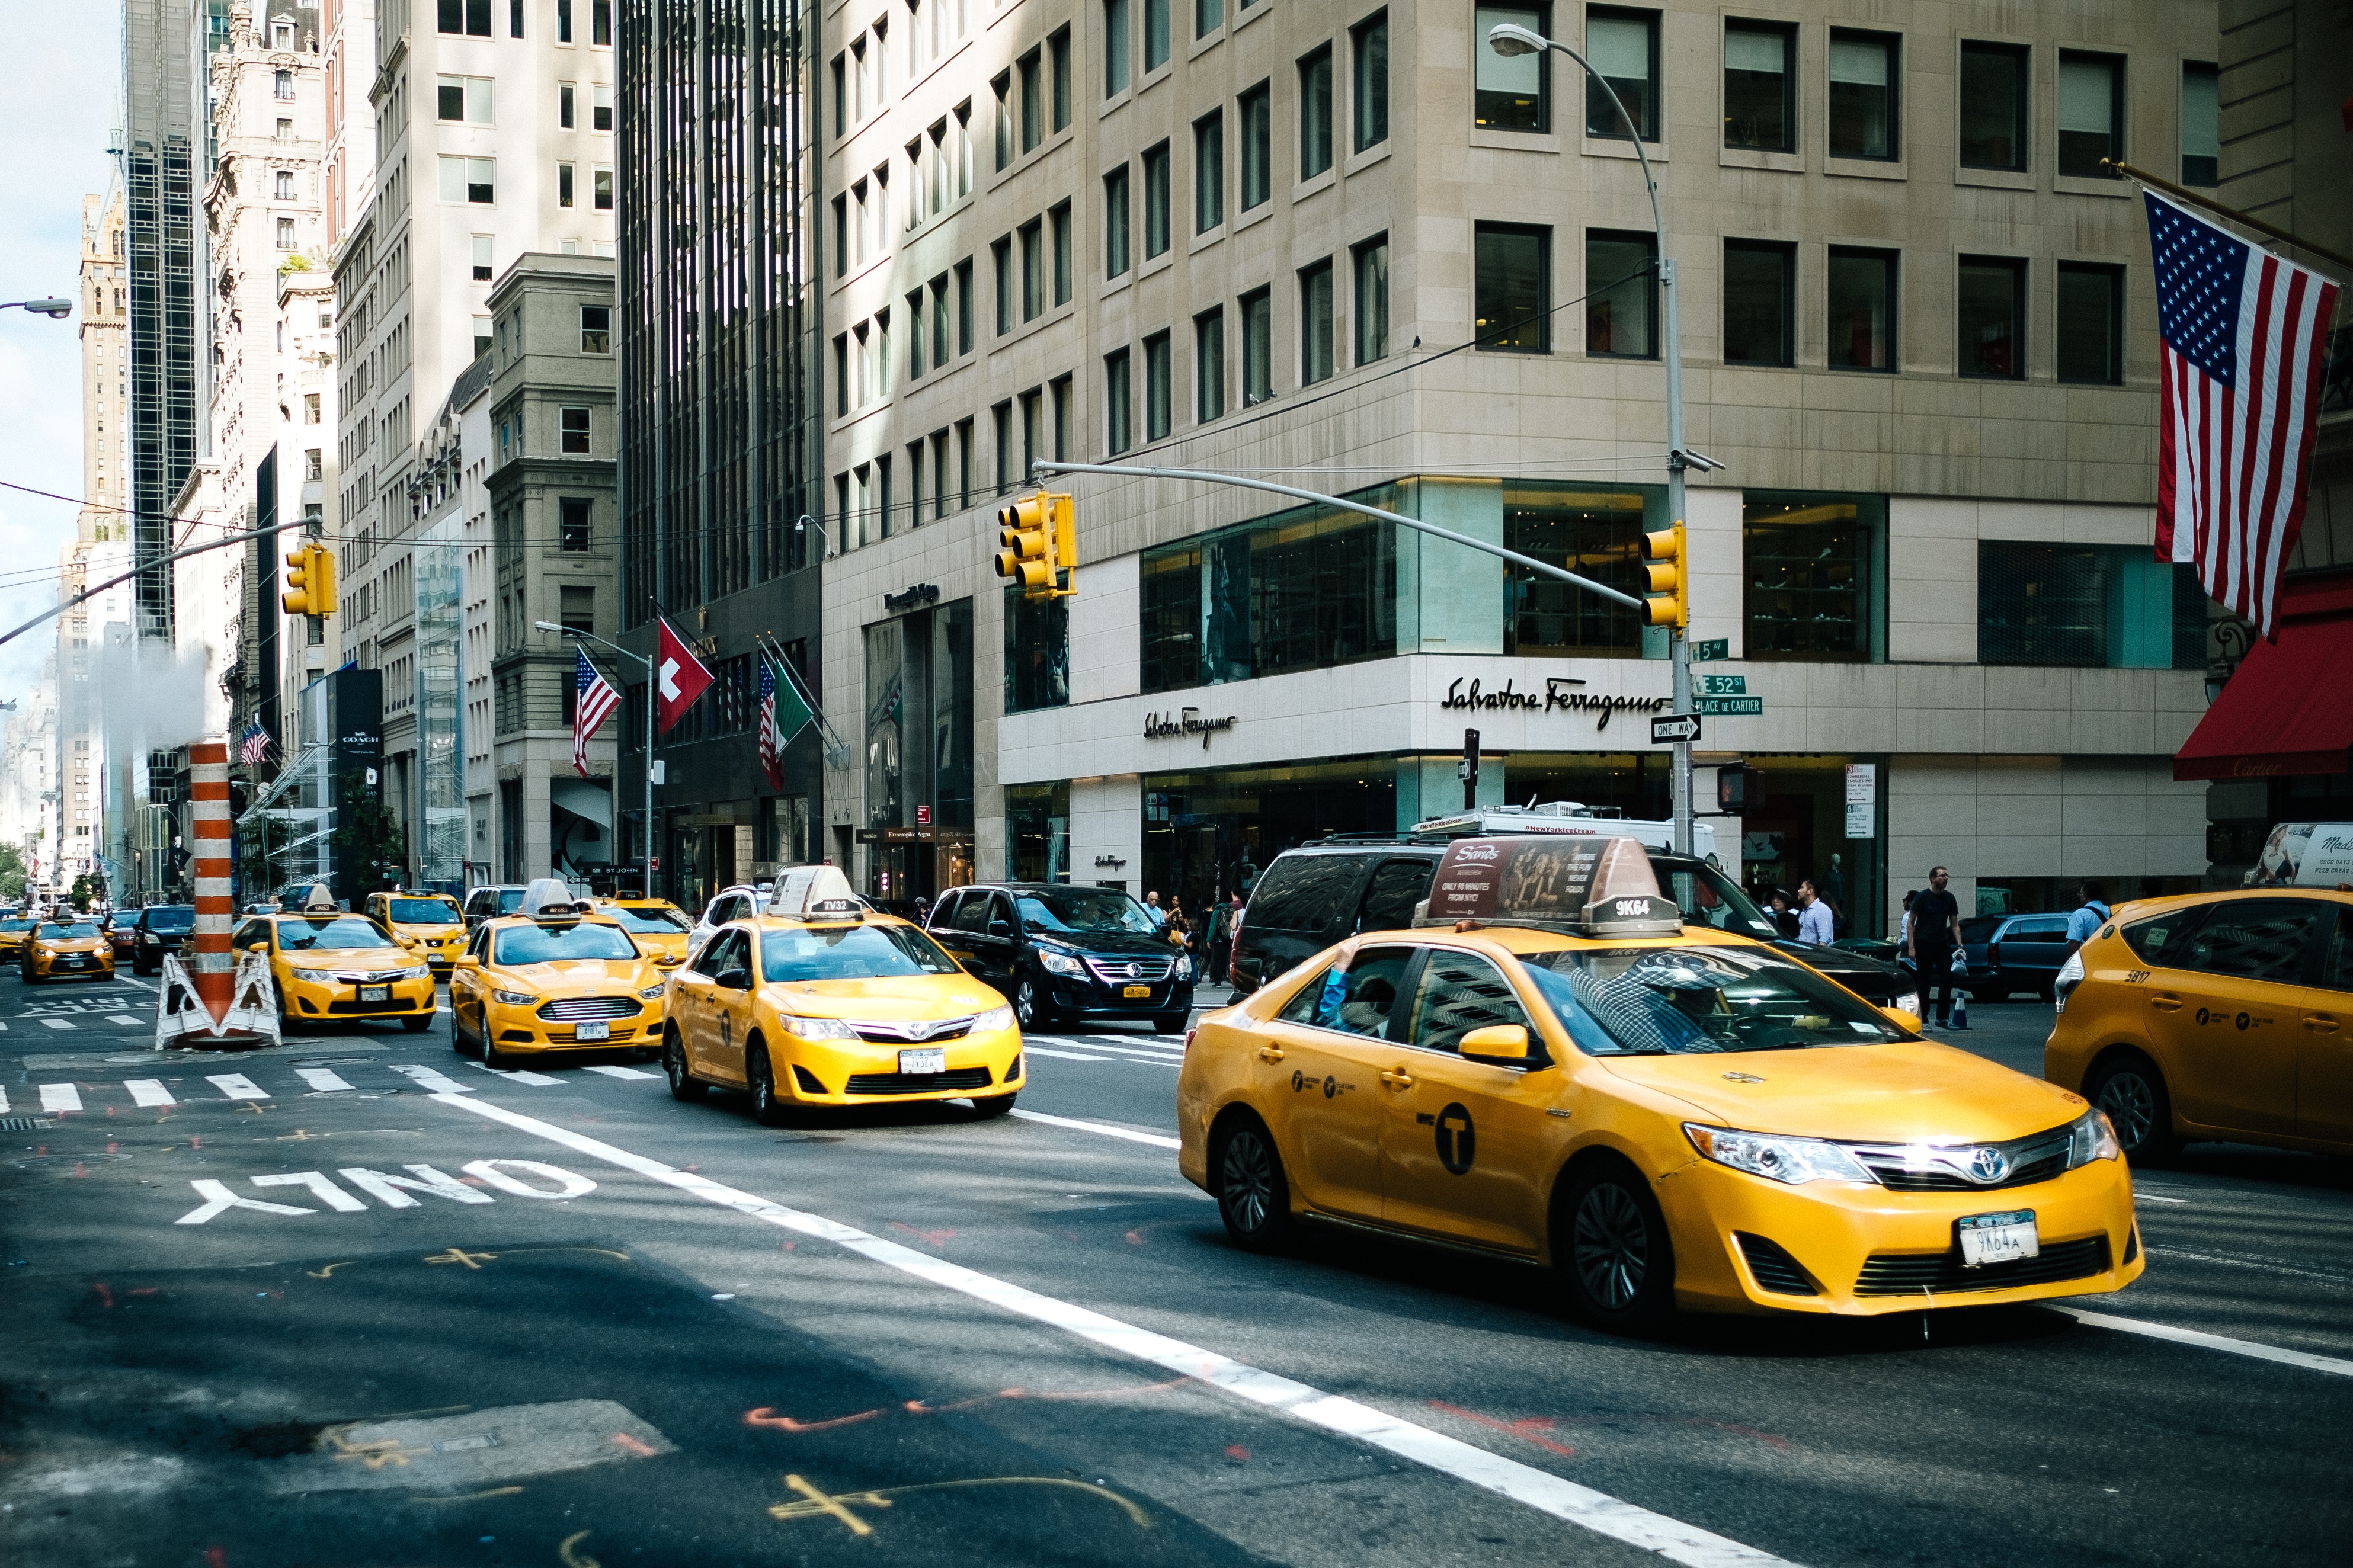
car, taxi, vehicle, sports car, supercar, land vehicle, automobile make, automotive design, luxury vehicle